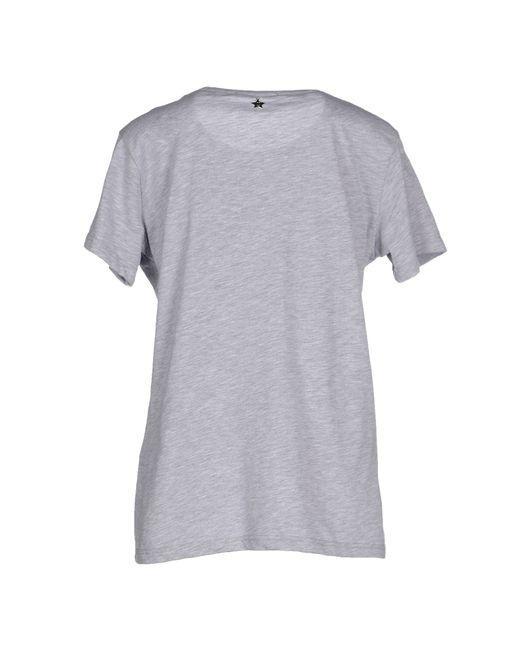
Schlichtes graues kurzärmliges T-Shirt unisex